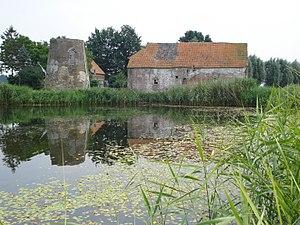
L'Aa est une rivière néerlandaise du centre-est et de l'est du Brabant-Septentrional. Sa source est située dans le Limbourg néerlandais près de Meijel. À Bois-le-Duc, elle rejoint le Dommel pour former la Dieze. À partir de 1922, la rivière a été canalisée sur la plus grande partie de son trajet.